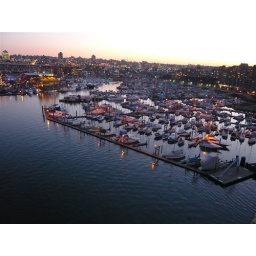
View of Granville market from Burrard bridge in Vancouver